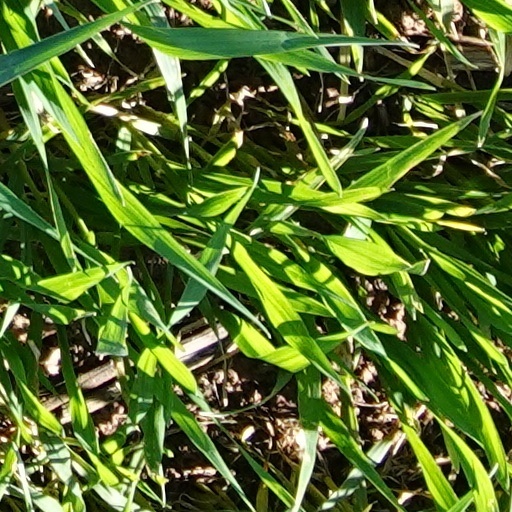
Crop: wheat